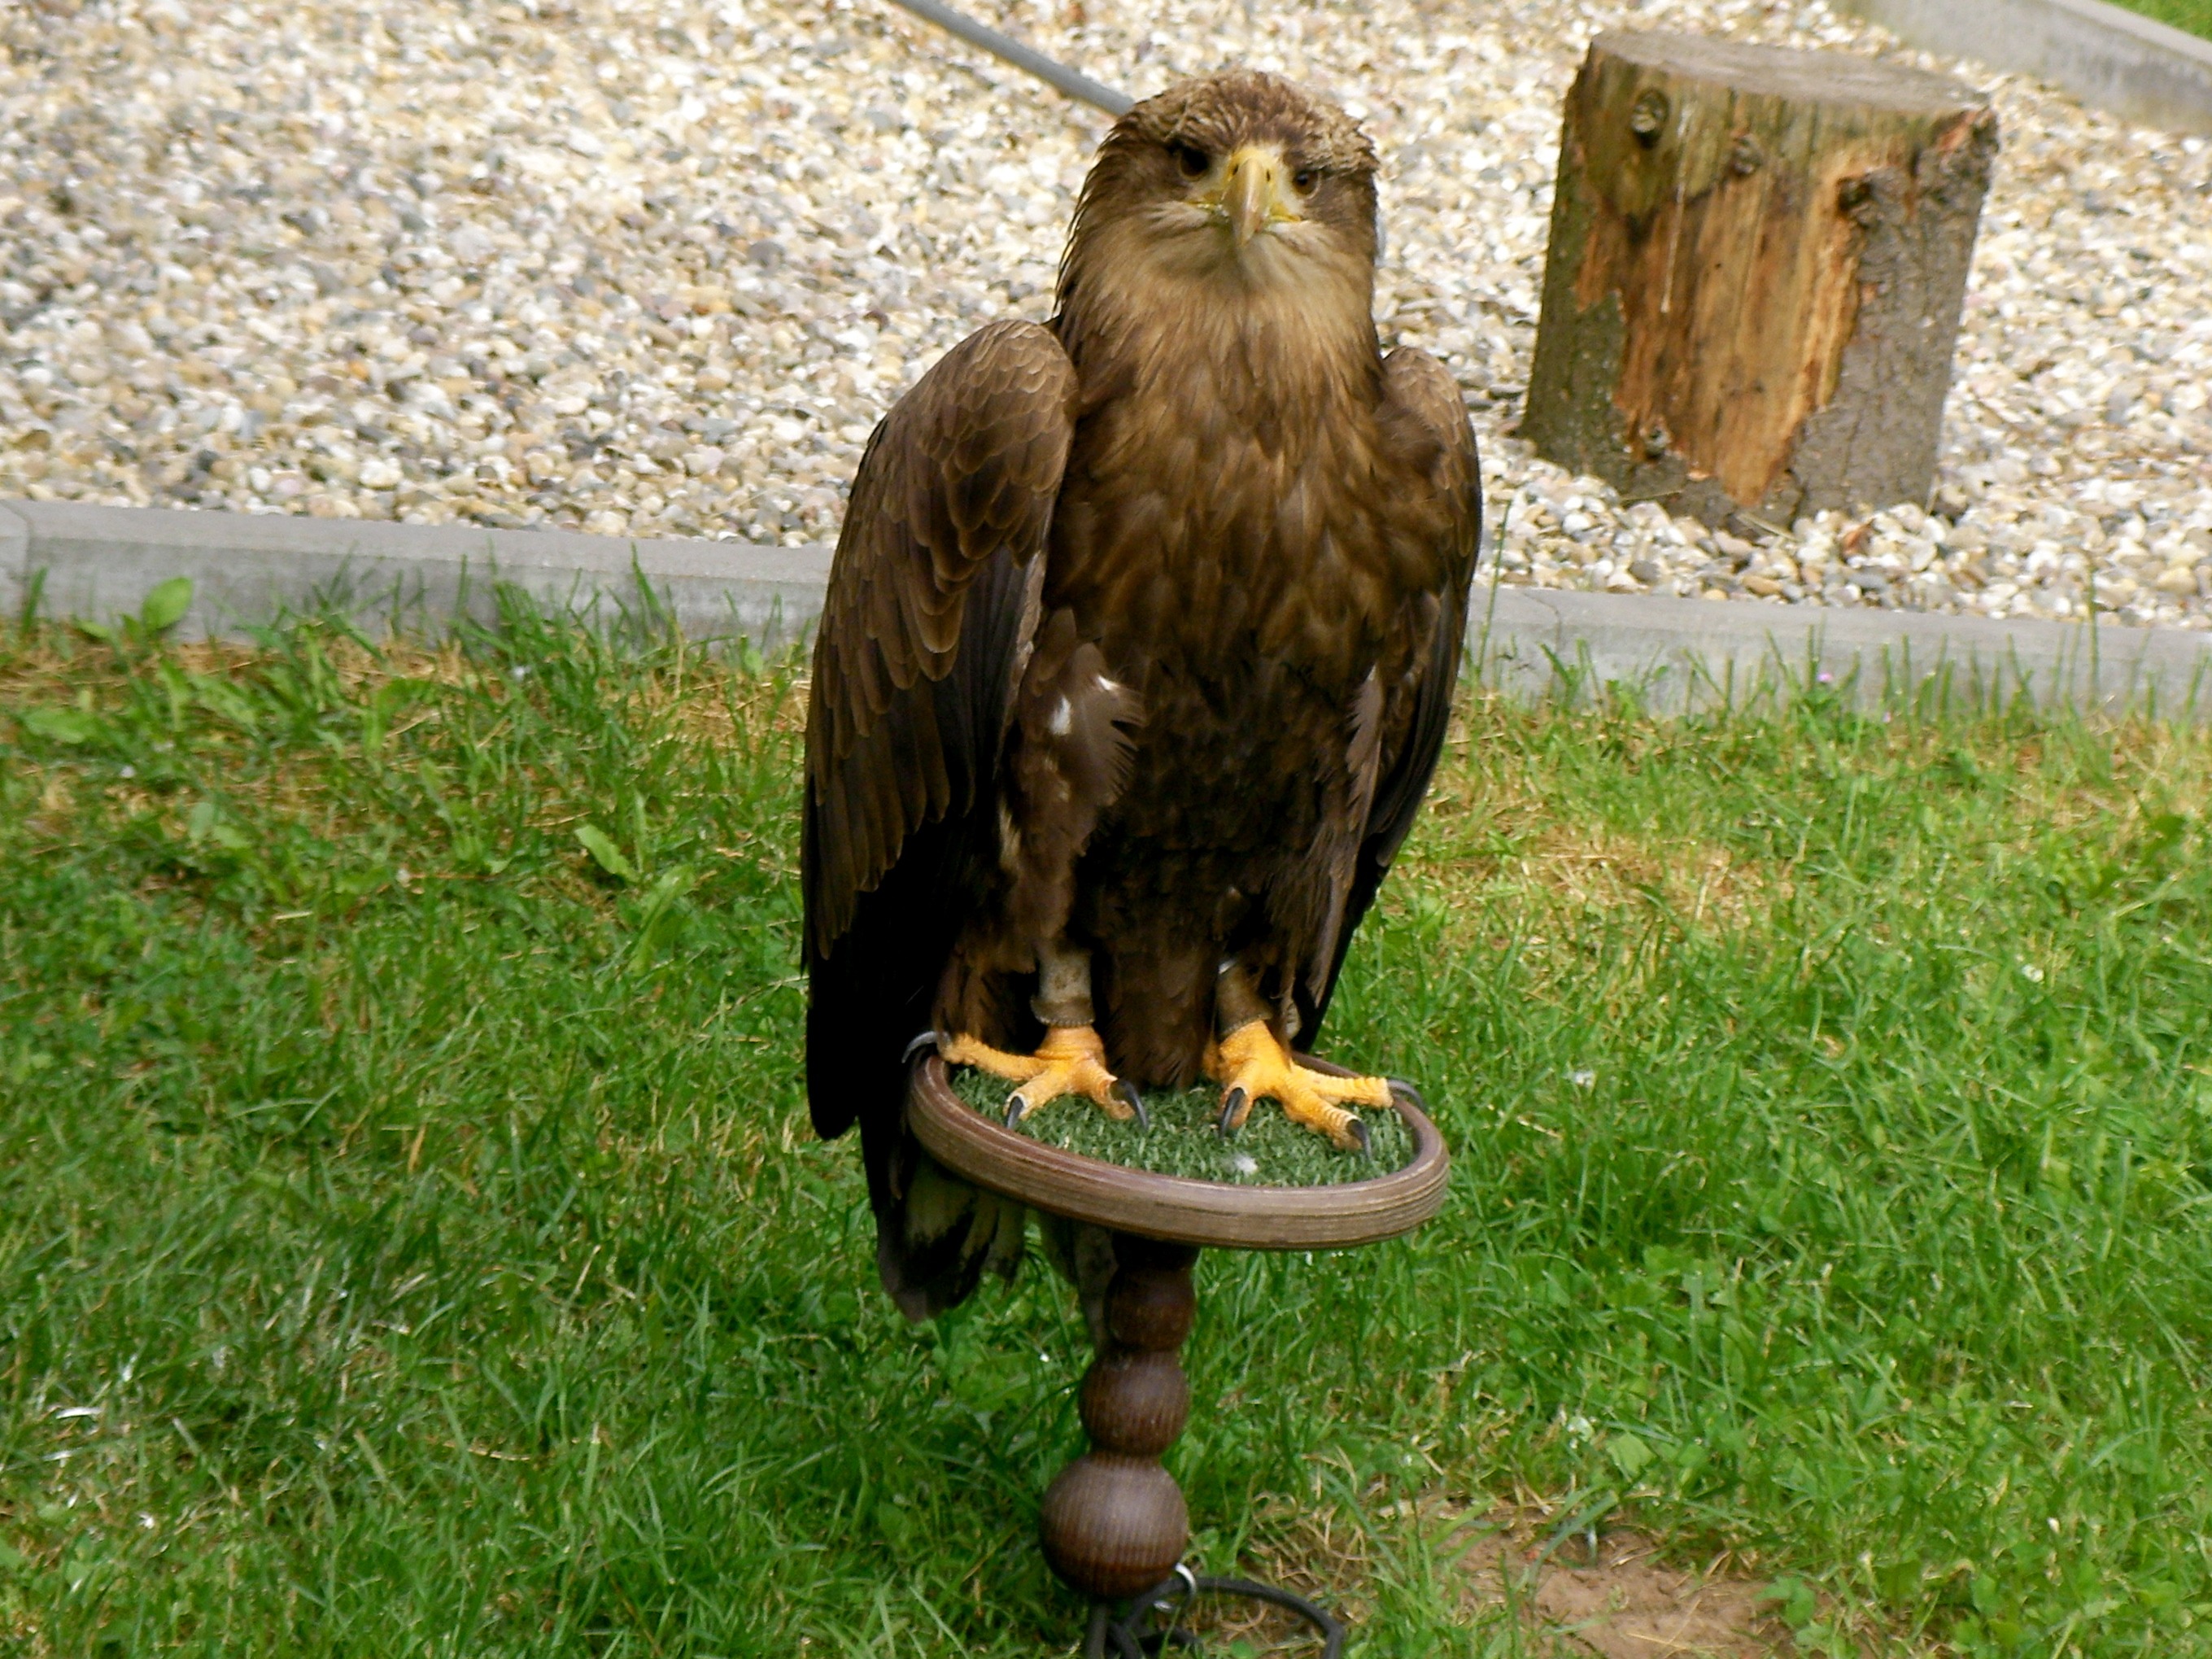
bird, wing, wildlife, beak, eagle, hawk, owl, fauna, bird of prey, vertebrate, wild bird, falcon, adler, conservation park